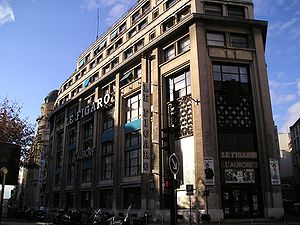
Le Figaro
Le Figaros hovedsæde på Rue du Louvre i Paris.
Le Figaro er en af Frankrigs førende aviser. Den bliver generelt betragtet som konservativ og støtter da også partiet UMP.